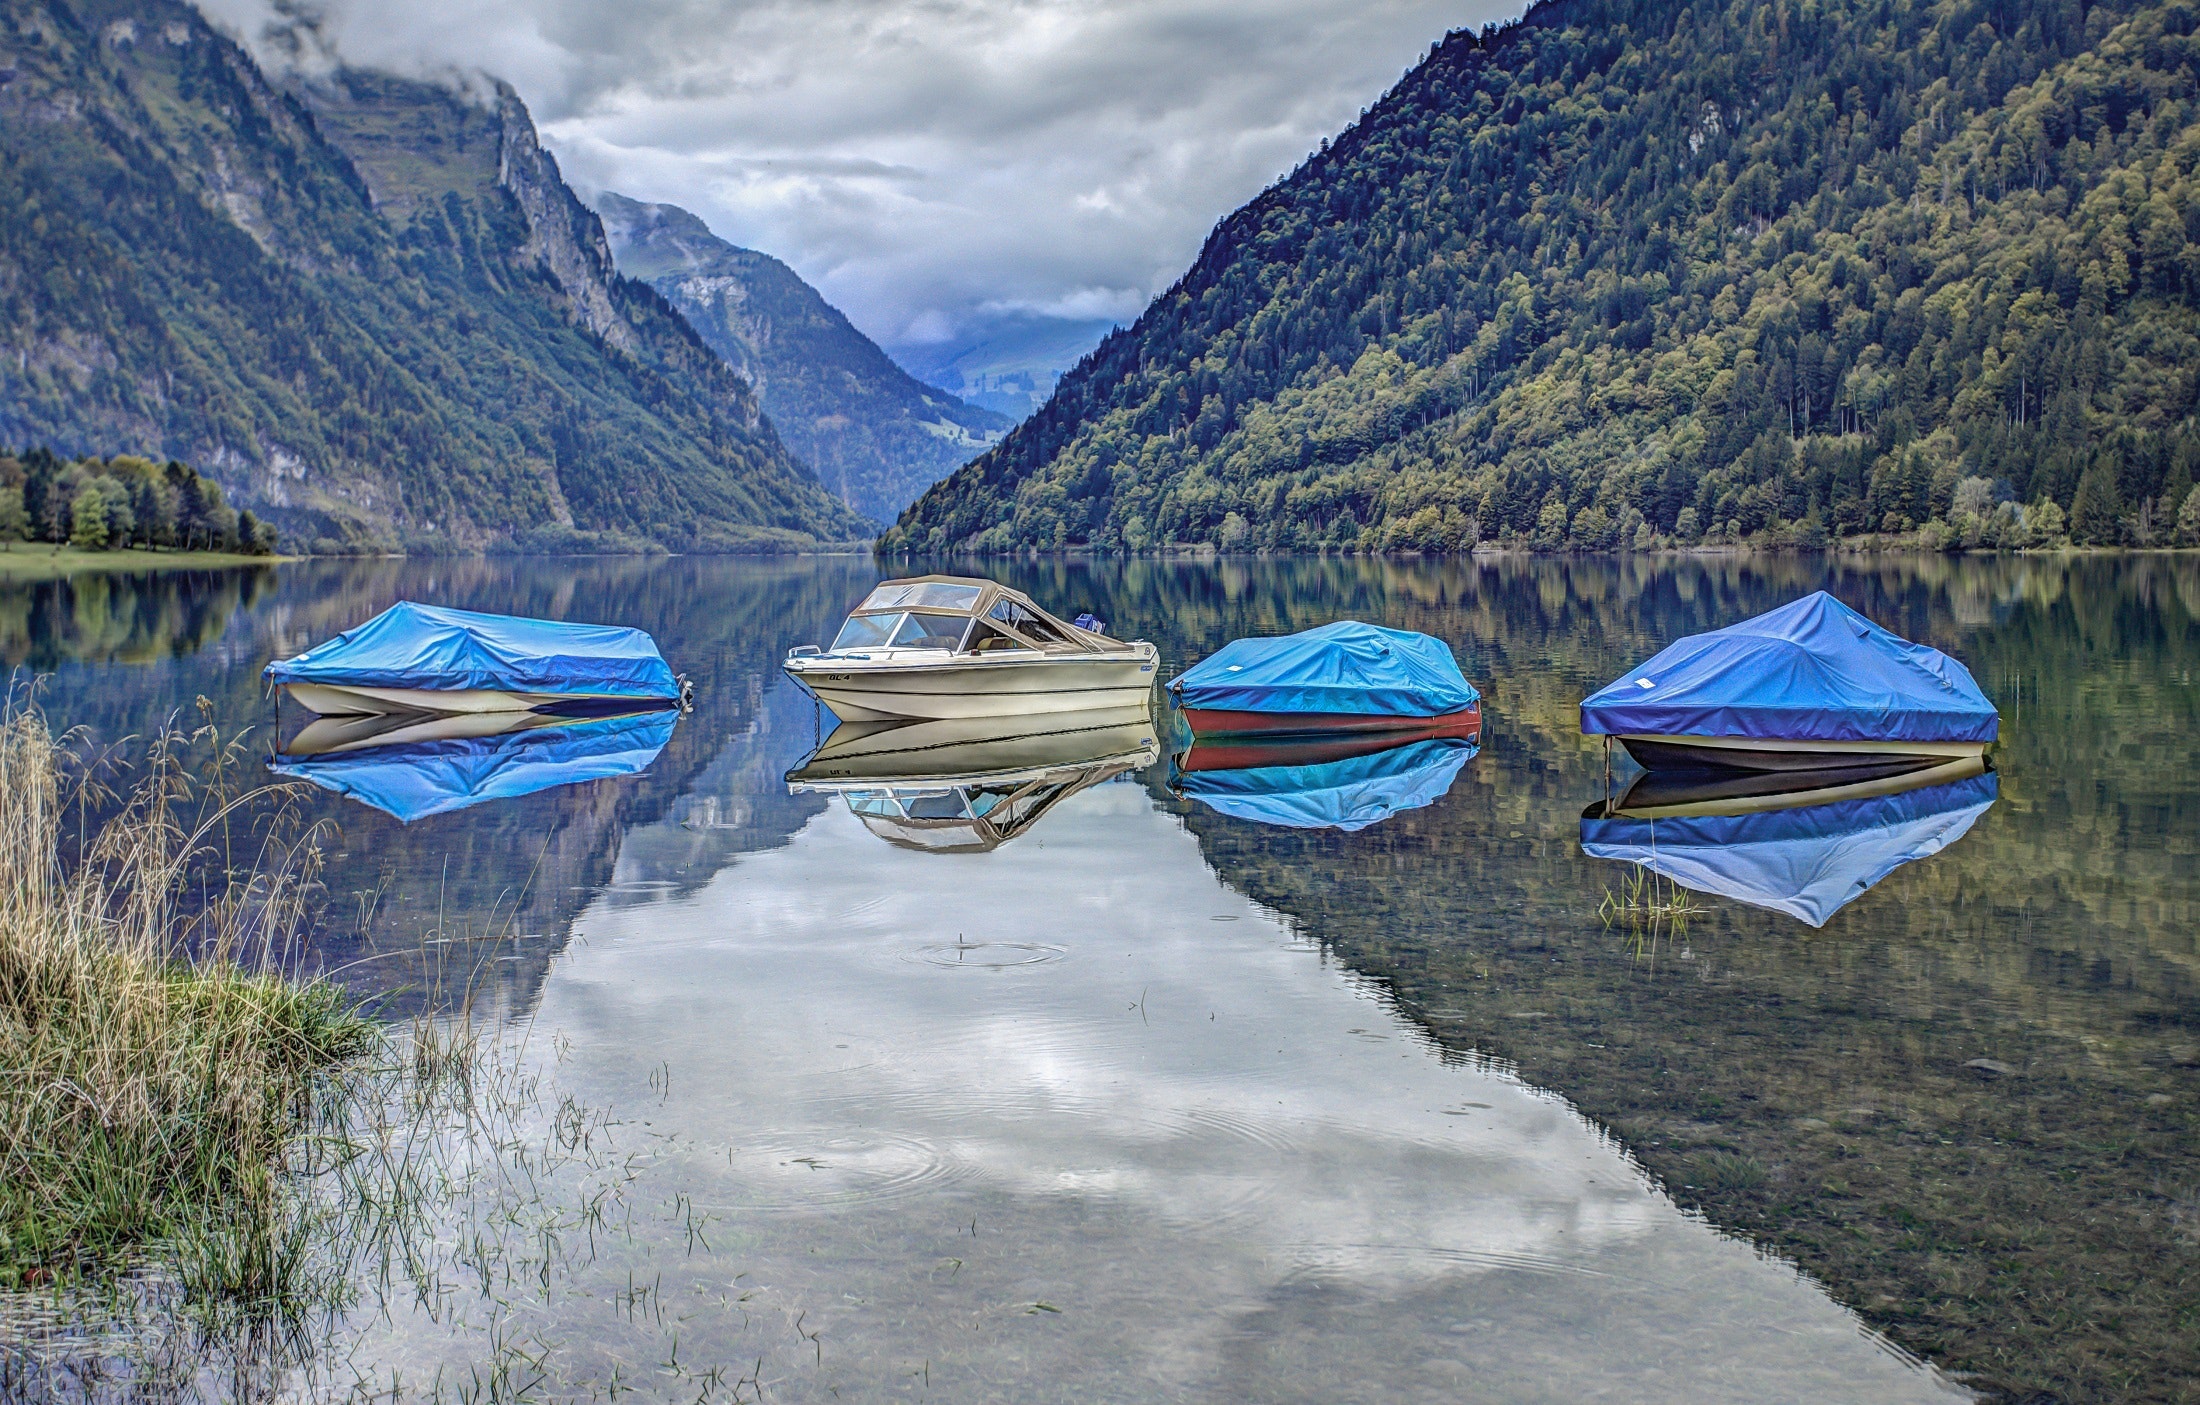
water transportation, reflection, mountainous landforms, mountain, sky, natural landscape, boat, lake, fjord, mountain range, wilderness, vehicle, river, fell, lake district, highland, landscape, tourism, loch, national park, cloud, glacial lake, mount scenery, tarn, boating, watercraft, sound